Nundah, Queensland

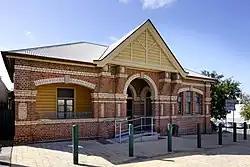
The Toombul Shire Hall is a heritage-listed building in Nundah.

A call for tenders for a non-denominational chapel in German Station was advertised in July 1855 . The chapel was open for Christian services on Thursday 6 December 1855. About February 1859 the chapel was acquired by the Baptists; the Wesleyans had first right of refusal but did not purchase it. The Baptists held their opening services on Sunday 20 February 1859. In 1874 it was relocated to Hendra to become the Baptist Church there, as many Baptists in Nundah had moved to the Hendra area.